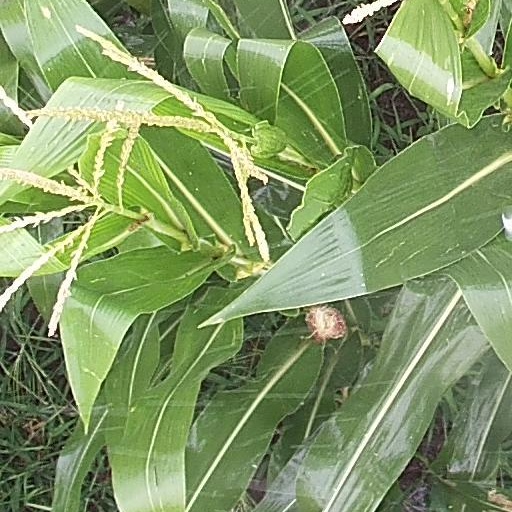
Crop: maize; corn